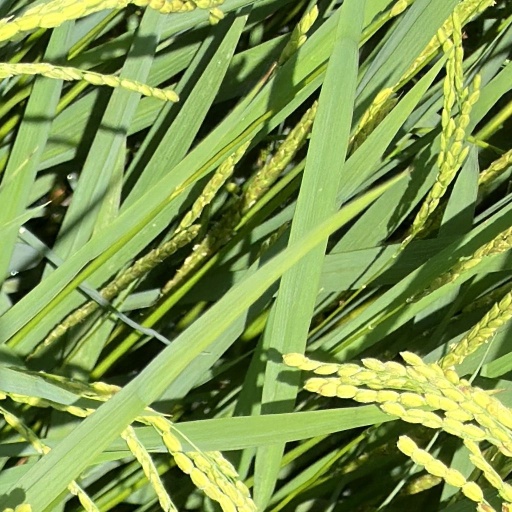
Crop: rice